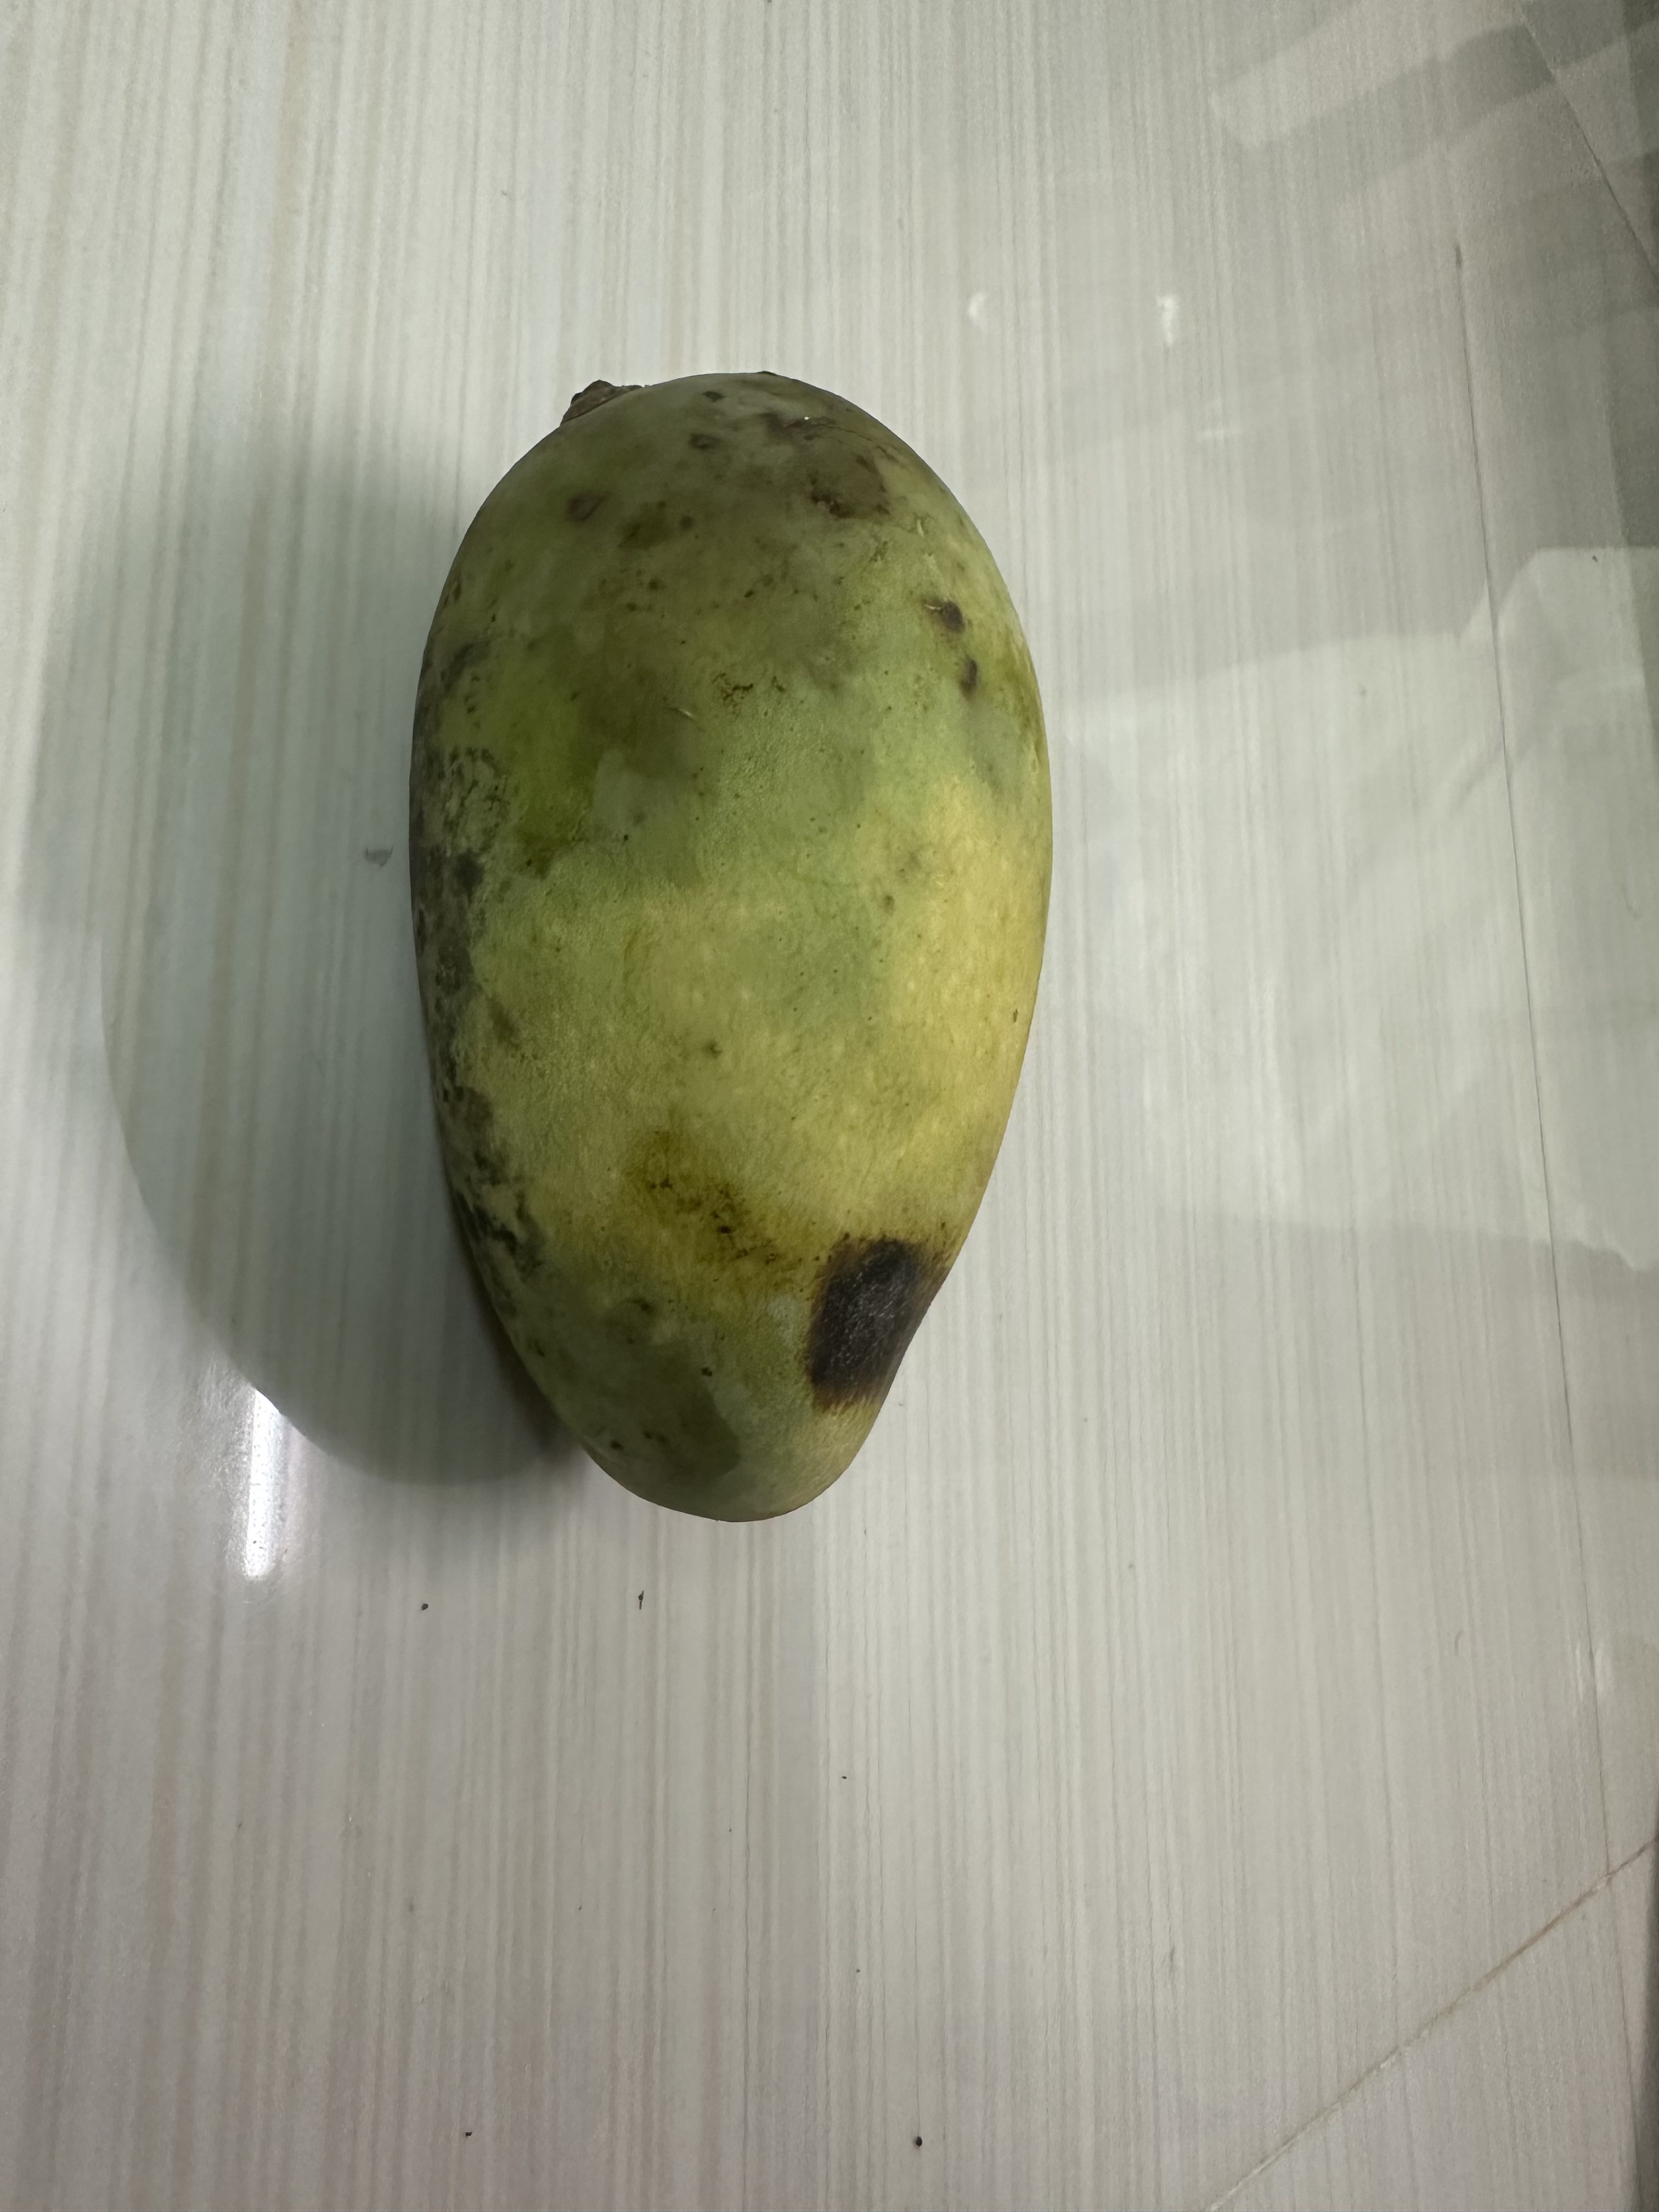
Mango variety: Katimon